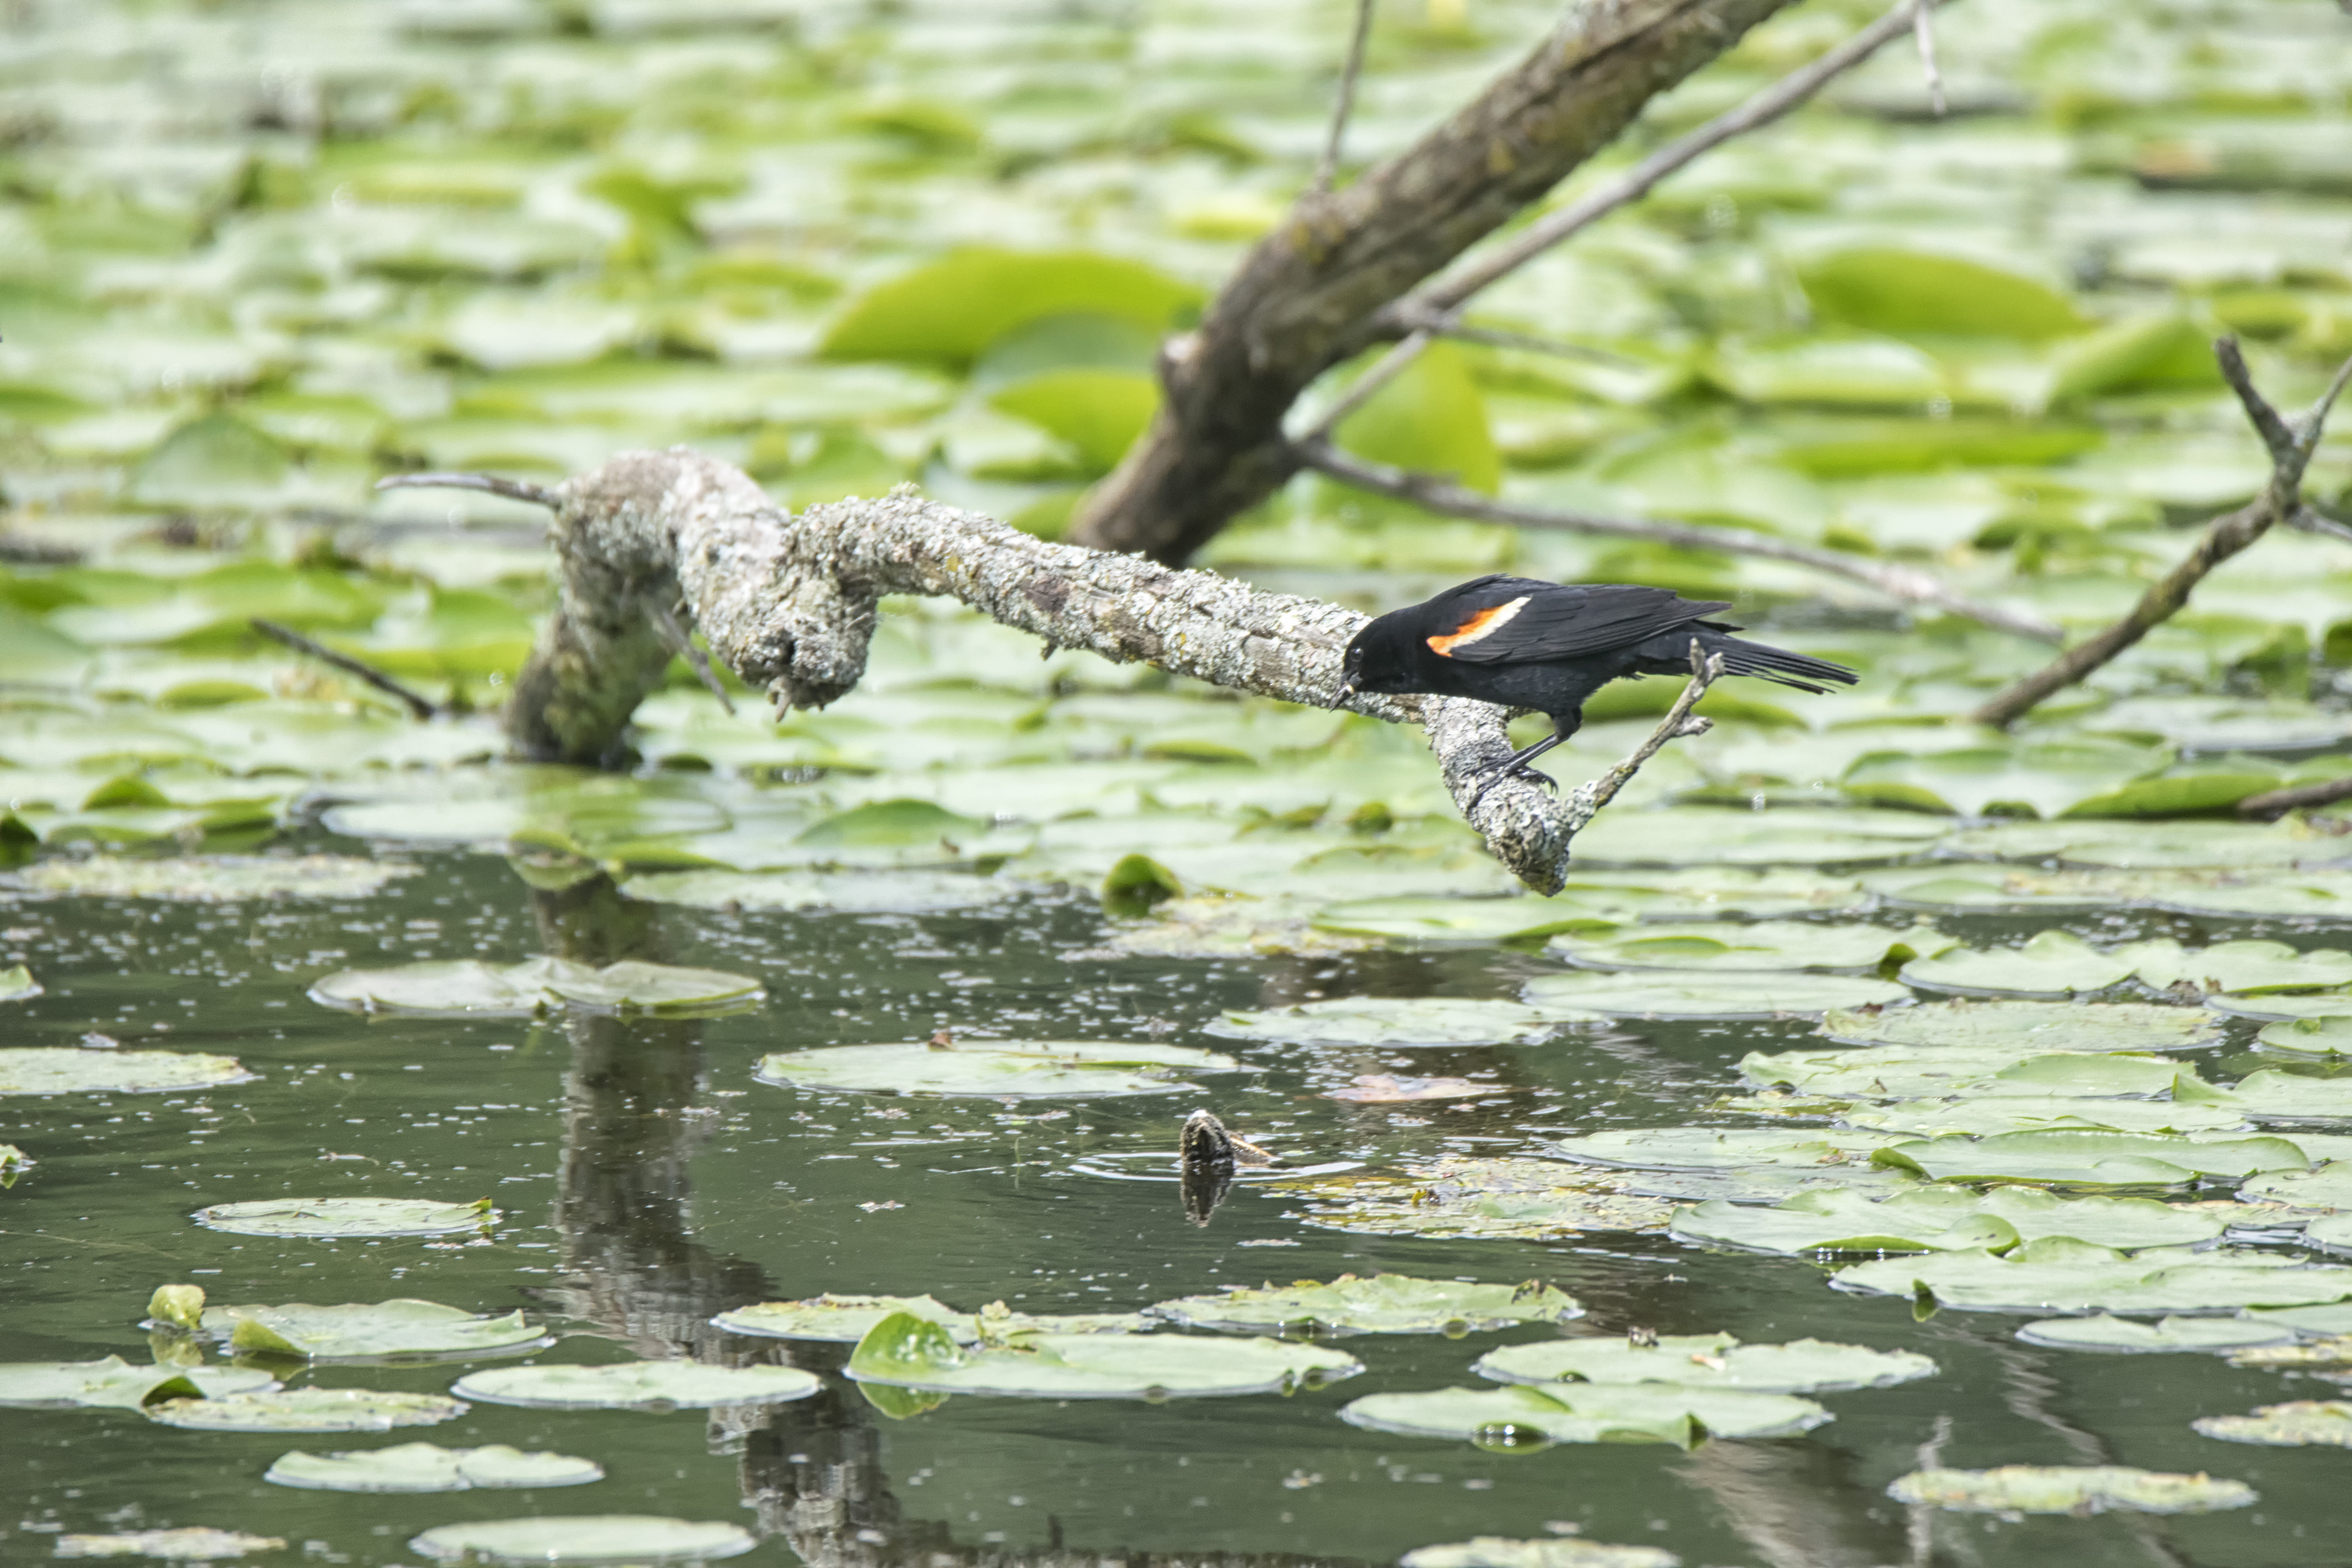
water, nature, branch, bird, pond, wildlife, green, red, botany, winged, fauna, duck, canada, a, wetland, vertebrate, quebec, blackbird, water bird, sherbrooke, oiseau, carouge, paulettes, perching bird